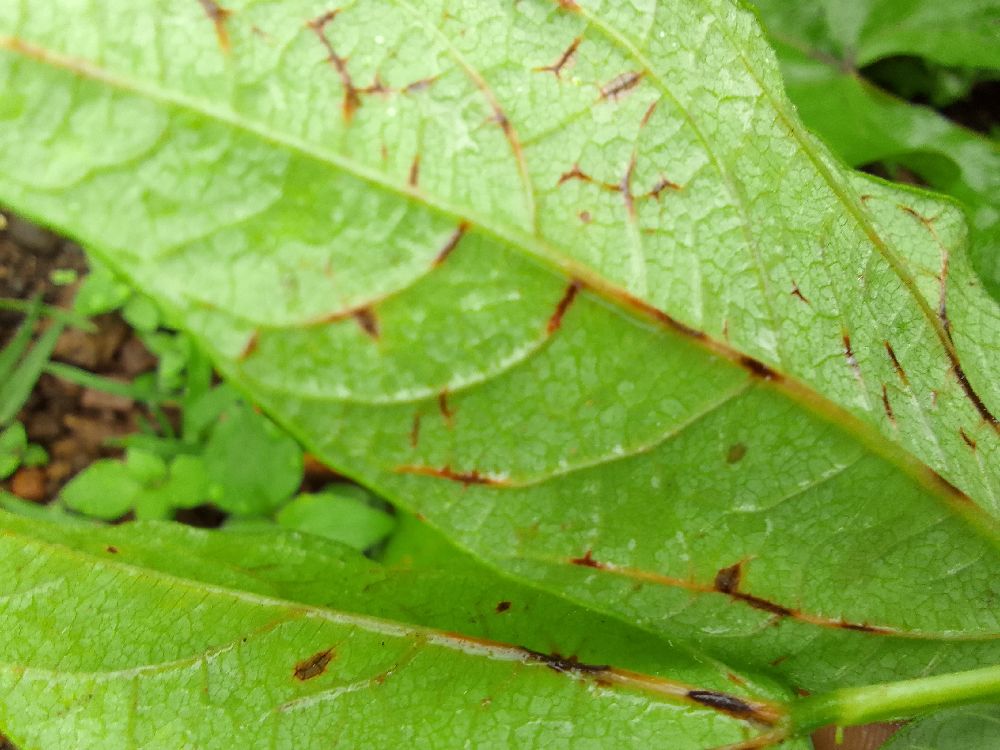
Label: anthracnose